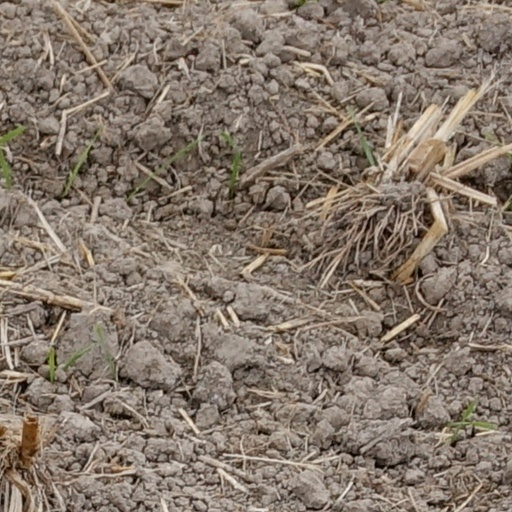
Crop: wheat